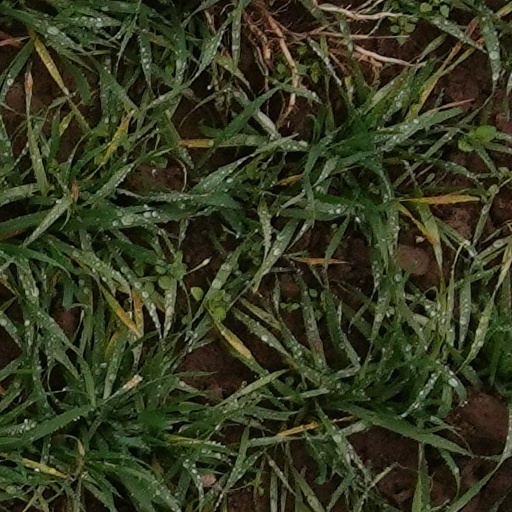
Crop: wheat